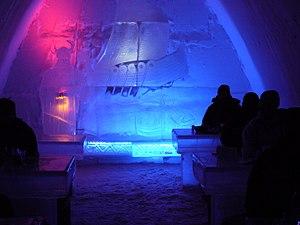
Le Château de glace de Kemi est un château de glace construit chaque hiver à Kemi en Finlande.